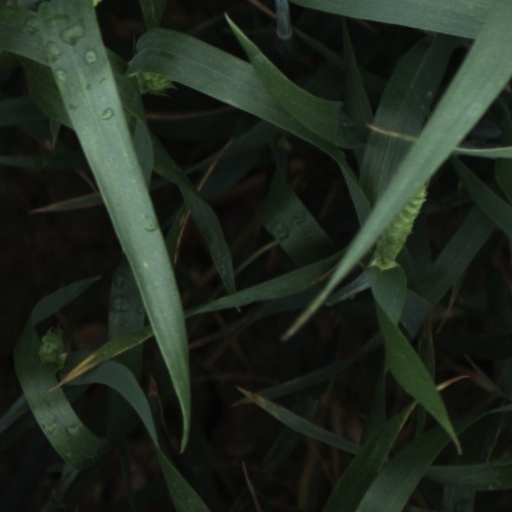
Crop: wheat